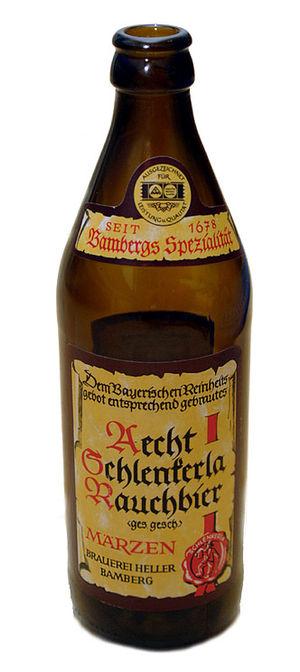
La Rauchbier est une bière de fermentation basse, dont le malt a été séché au feu de bois de hêtre. Cela lui apporte un goût fumé caractéristique. Cette bière douce est, depuis 1678, la spécialité de la taverne Schlenkerla, à Bamberg, en Allemagne. On la brasse aussi à Nuremberg.